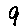
Label: 9